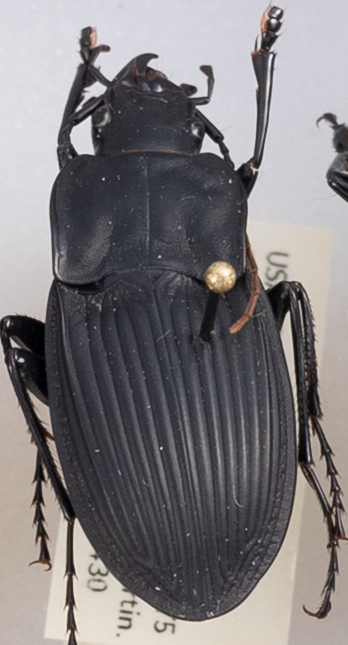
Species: Dicaelus dilatatus
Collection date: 2019-04-30
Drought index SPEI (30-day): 1.13
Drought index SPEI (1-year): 2.09
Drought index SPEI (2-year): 2.09